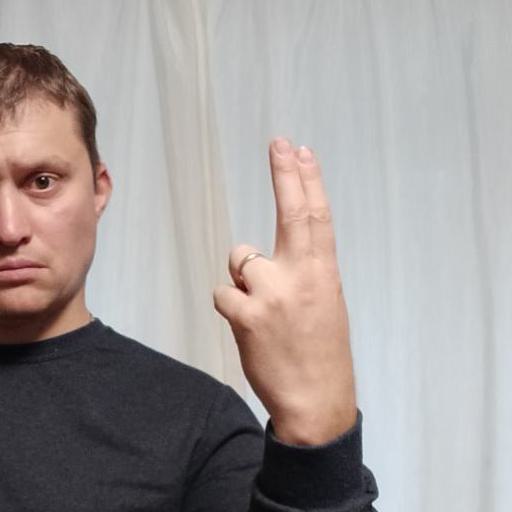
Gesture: two_up_inverted